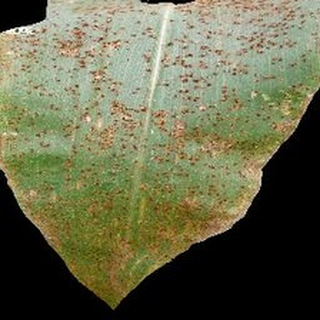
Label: corn_common_rust